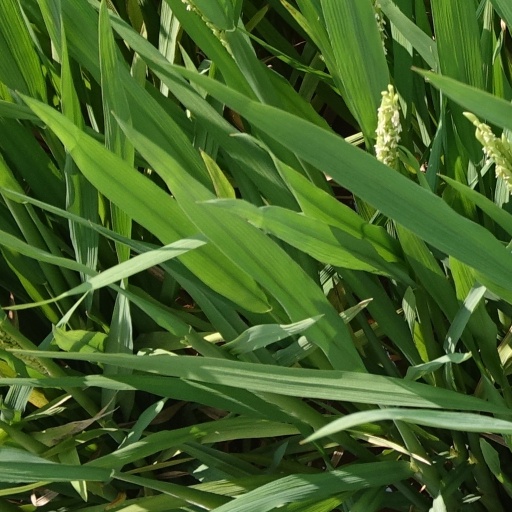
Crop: rice